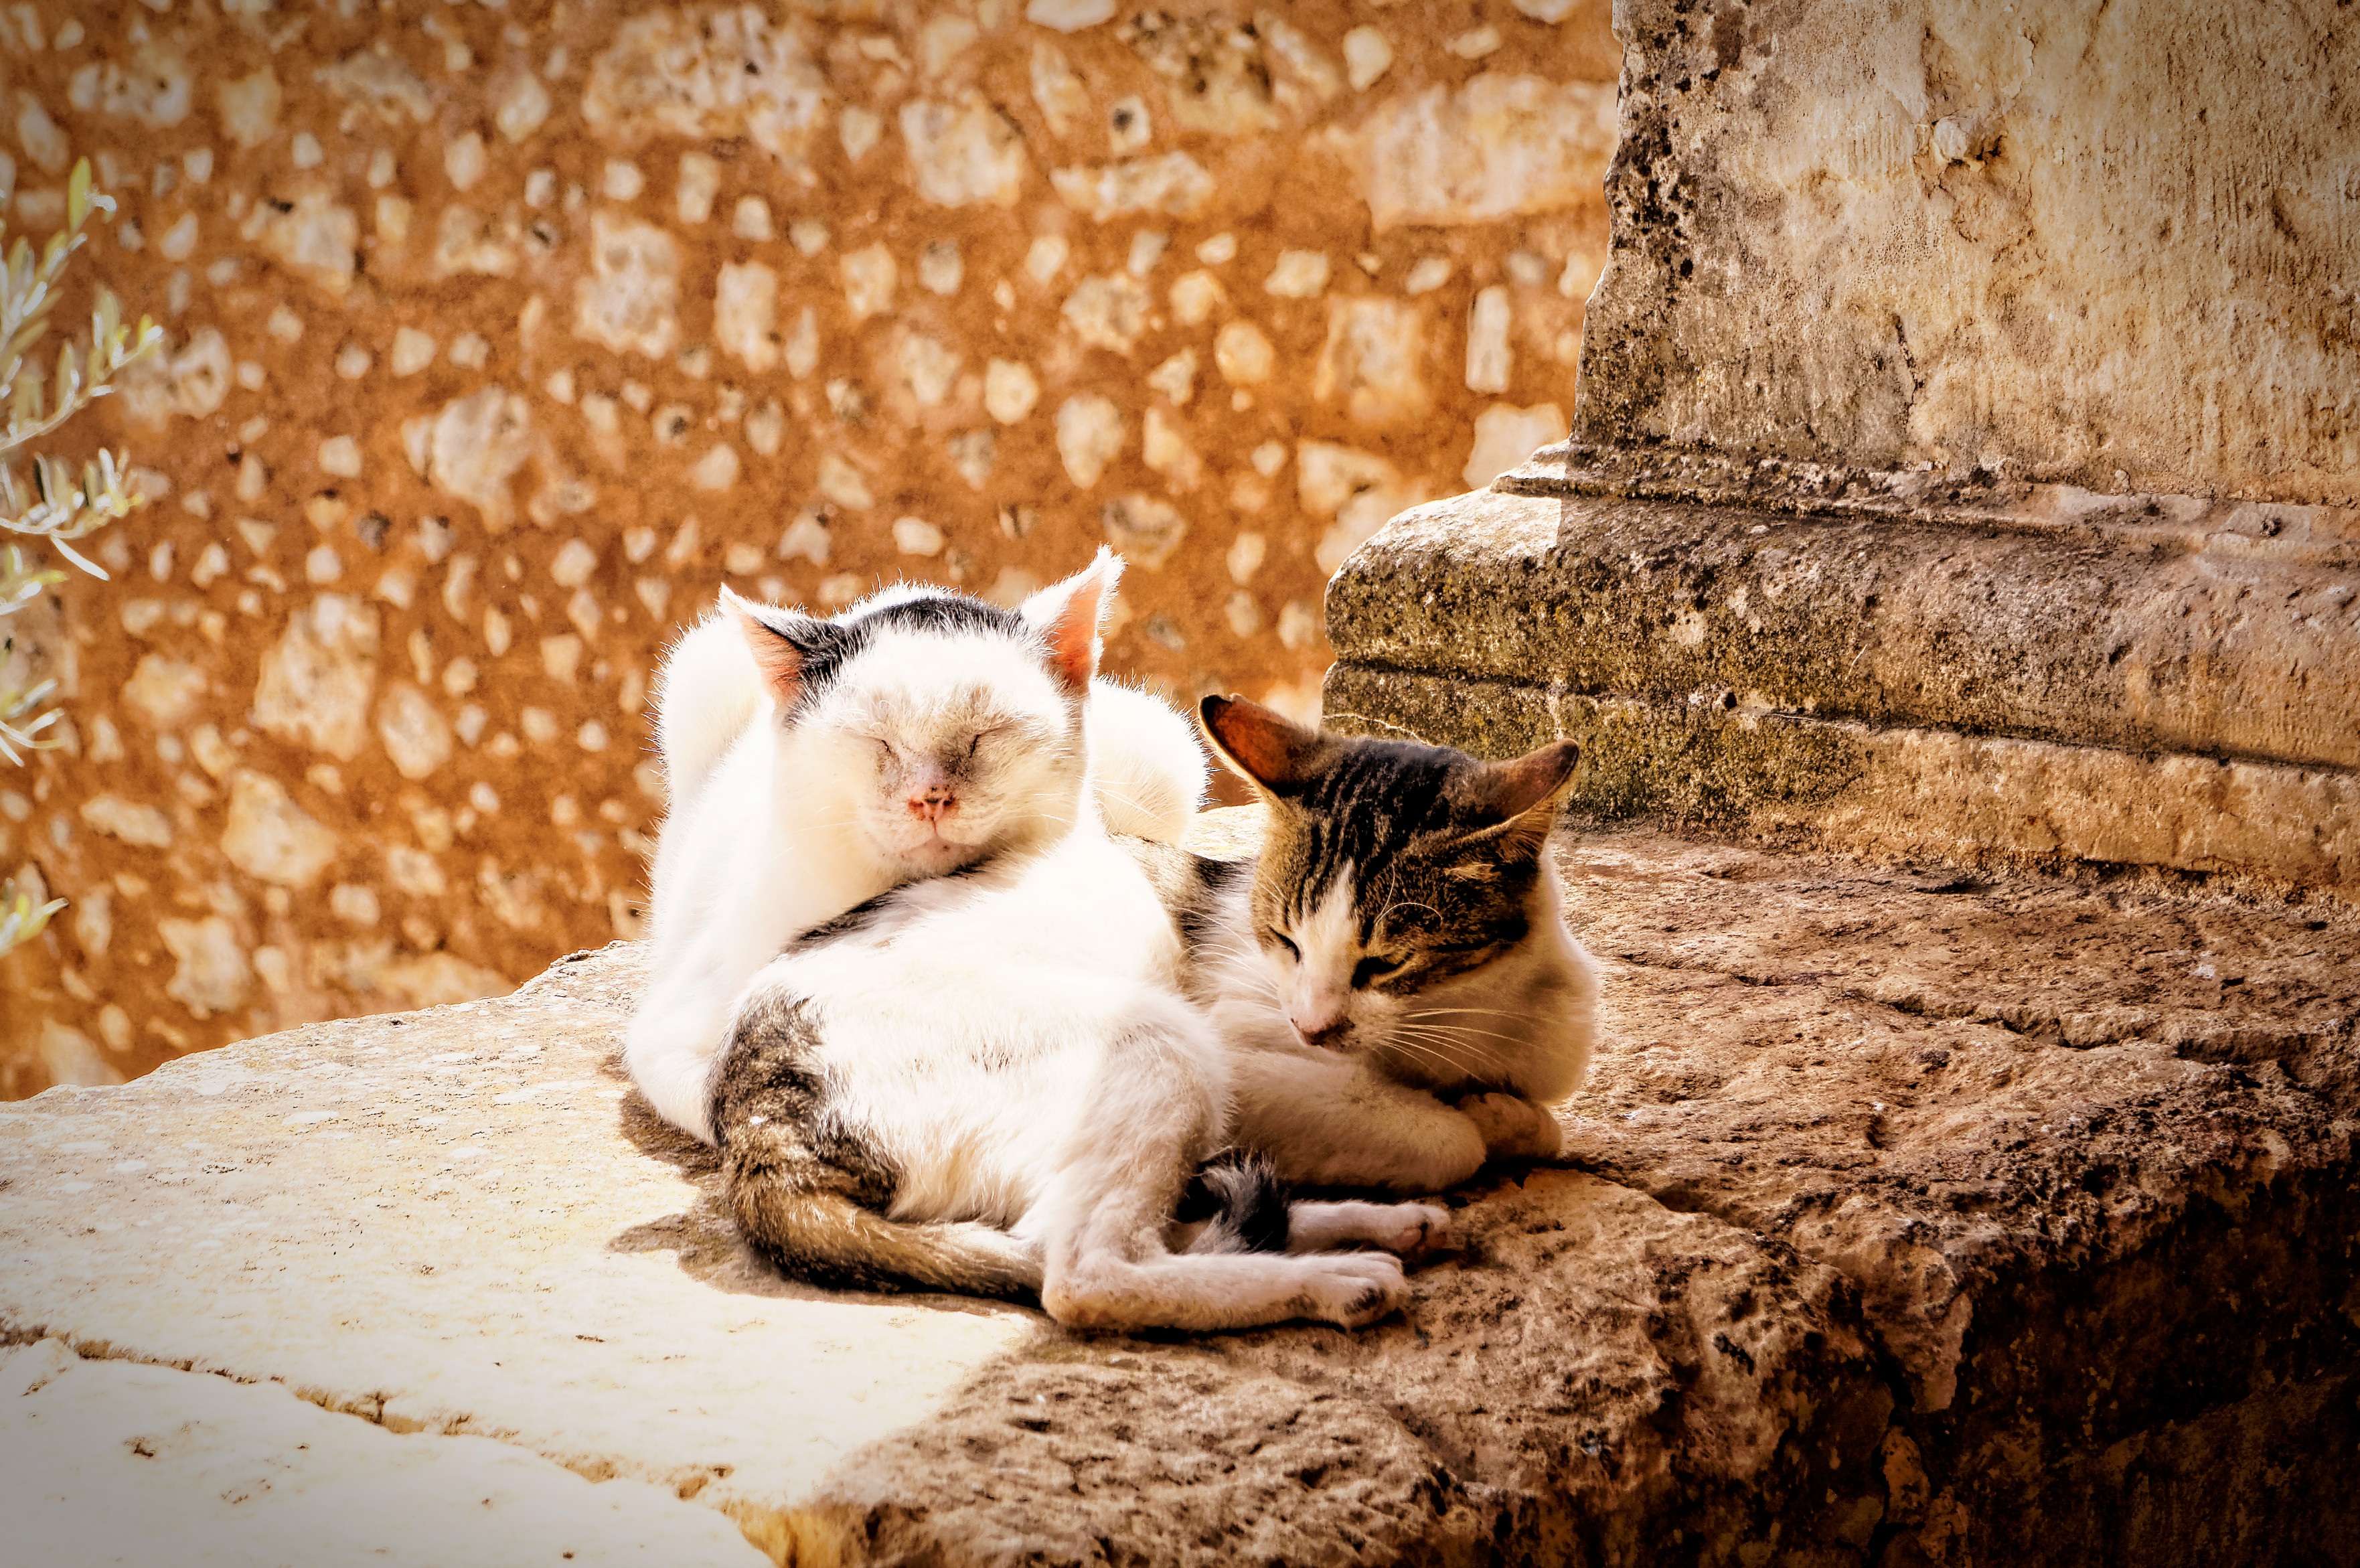
kitten, cat, mammal, fauna, whiskers, skin, vertebrate, pair, snuggle, brothers and sisters, small to medium sized cats, cat like mammal